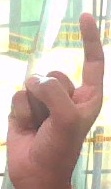
ASL sign: Z